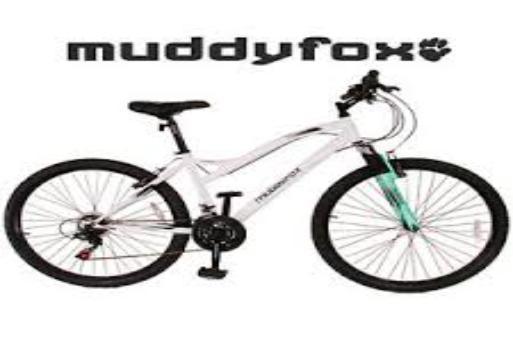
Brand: muddy fox
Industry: Transportation